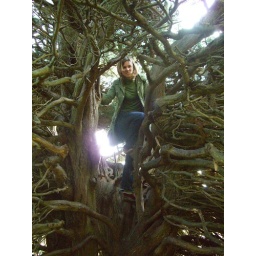
Sarah in the Wellington tree house